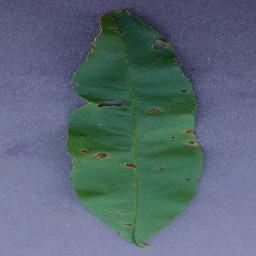
Label: Peach___Bacterial_spot